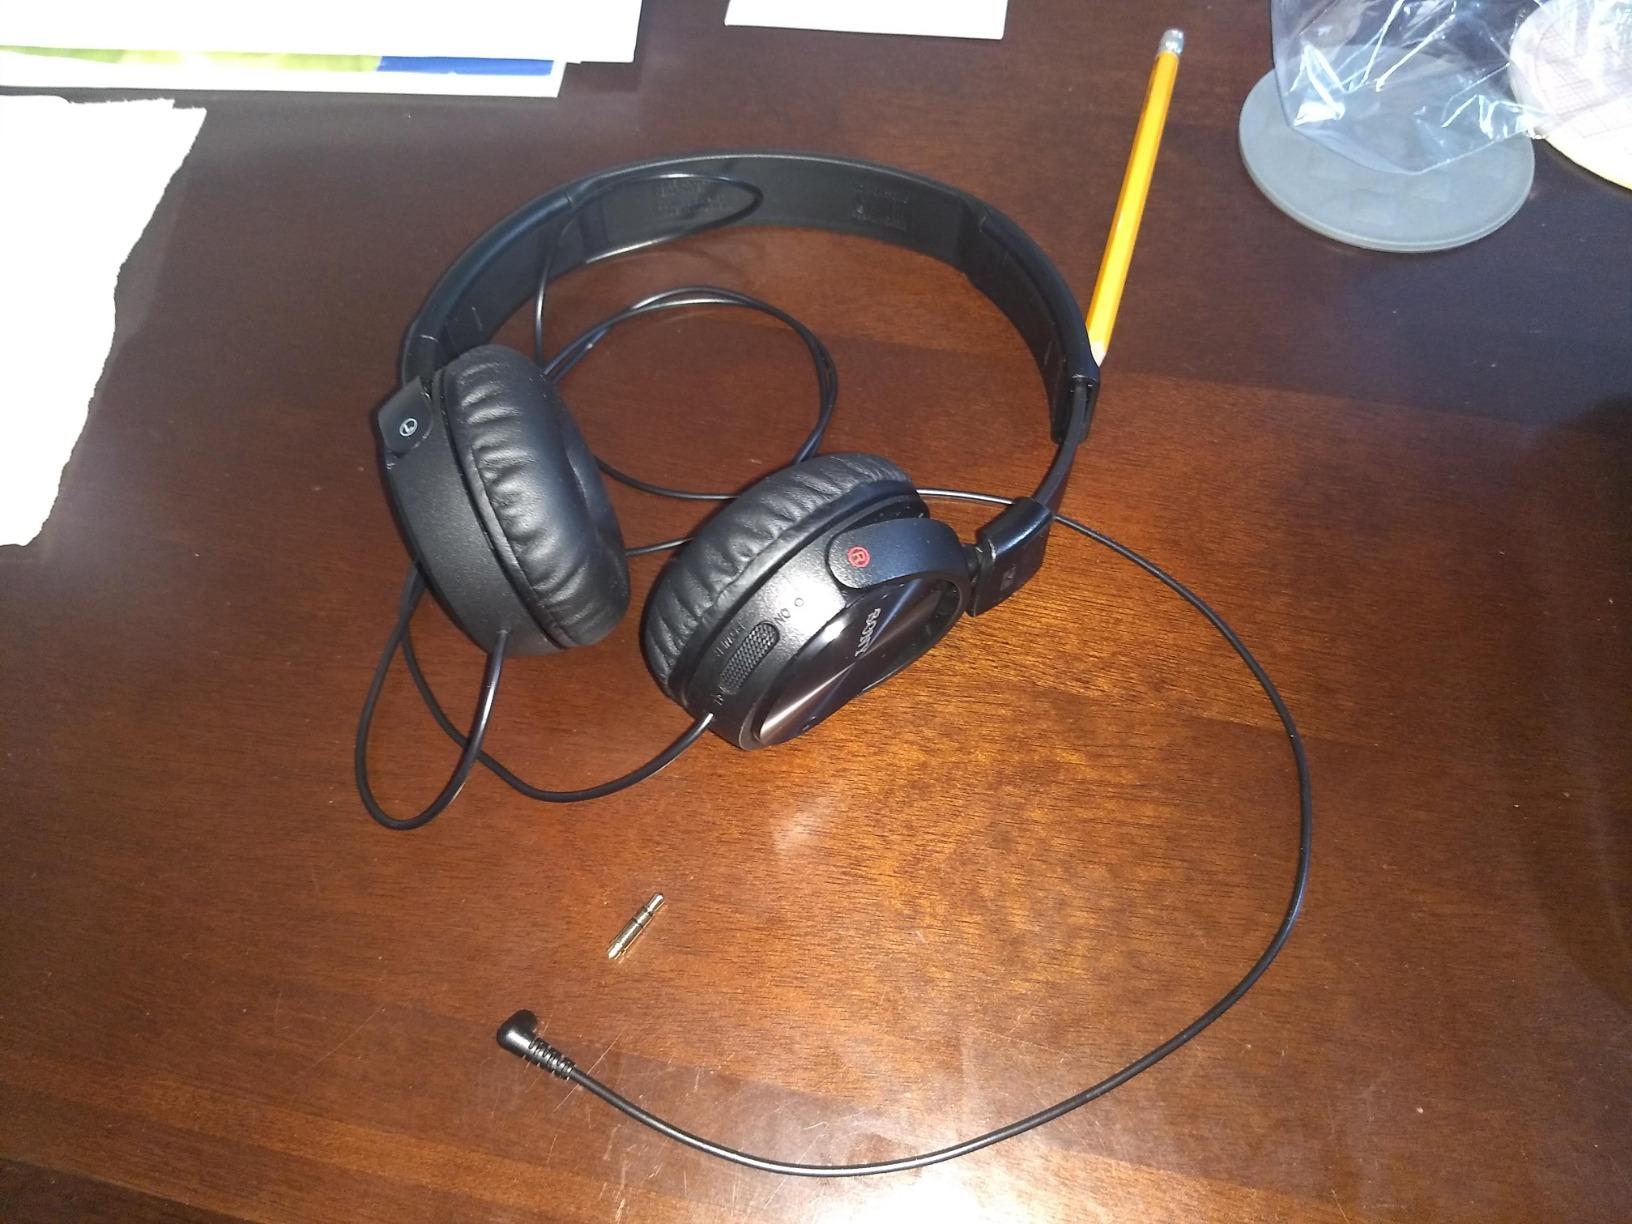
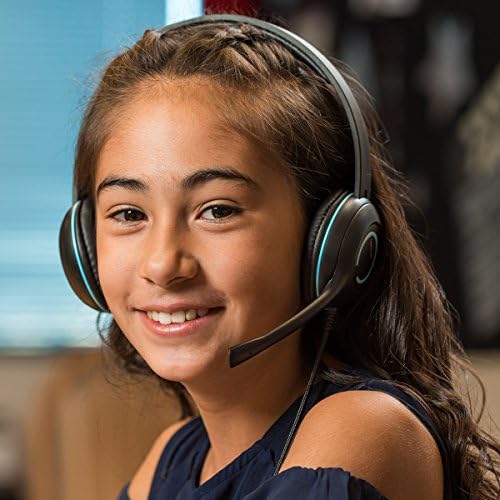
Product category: headphones
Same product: no